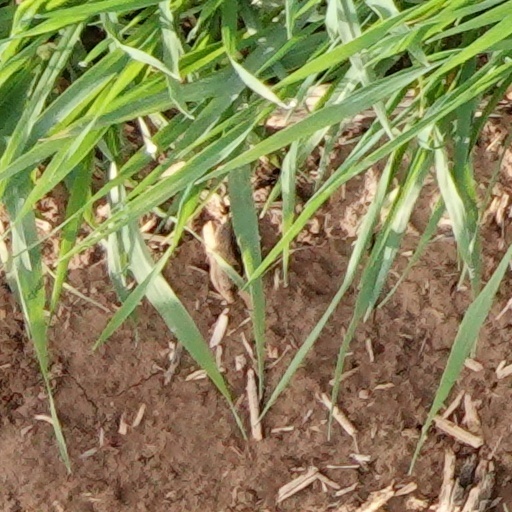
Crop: wheat